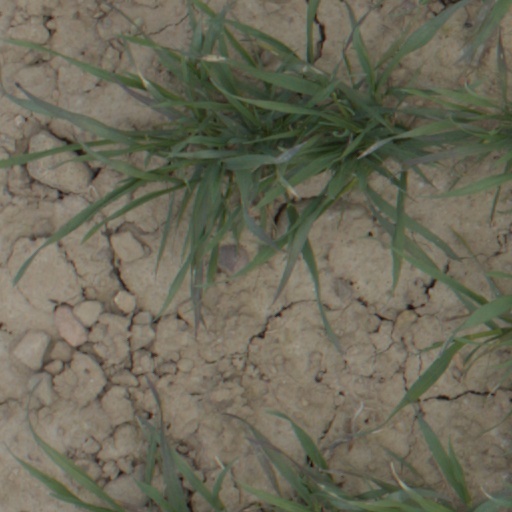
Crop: wheat